Snowplow

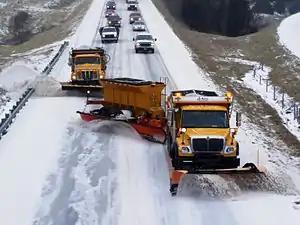
TowPlow and trucks on a Missouri rural Interstate

A snowplow (also snow plow, snowplough or snow plough) is a device intended for mounting on a vehicle, used for removing snow and ice from outdoor surfaces, typically those serving transportation purposes. Although this term is often used to refer to vehicles mounting such devices, more accurately they are known as winter service vehicles, especially in areas that regularly receive large amounts of snow every year, or in specific environments such as airfields. In other cases, pickup trucks and front end loaders are outfitted with attachments to fulfill this purpose. Some regions that do not frequently see snow may use graders to remove compacted snow and ice off the streets. Snowplows can also be mounted on rail cars or locomotives to clear railway tracks.